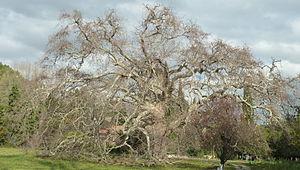
Le Géant de Provence, platane à Lamanon (13), environ 300 ans
Lamanon est une commune française située dans le département des Bouches-du-Rhône, en région Provence-Alpes-Côte d'Azur. Elle fait partie de la métropole d'Aix-Marseille-Provence.
Les arbres remarquables de France sont des arbres vivants exceptionnels par leur âge, leurs dimensions, leur forme, leur passé ou encore leur légende. Ces ligneux représentent un patrimoine naturel et culturel qui doit être conservé. Certains ont été classés « monument naturel » dans les années 1930.
Le platane géant de Lamanon est un platane commun remarquable situé à Lamanon dans les Bouches-du-Rhône.